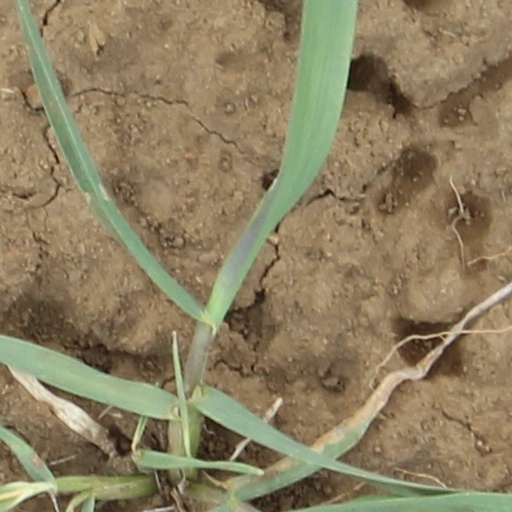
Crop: wheat